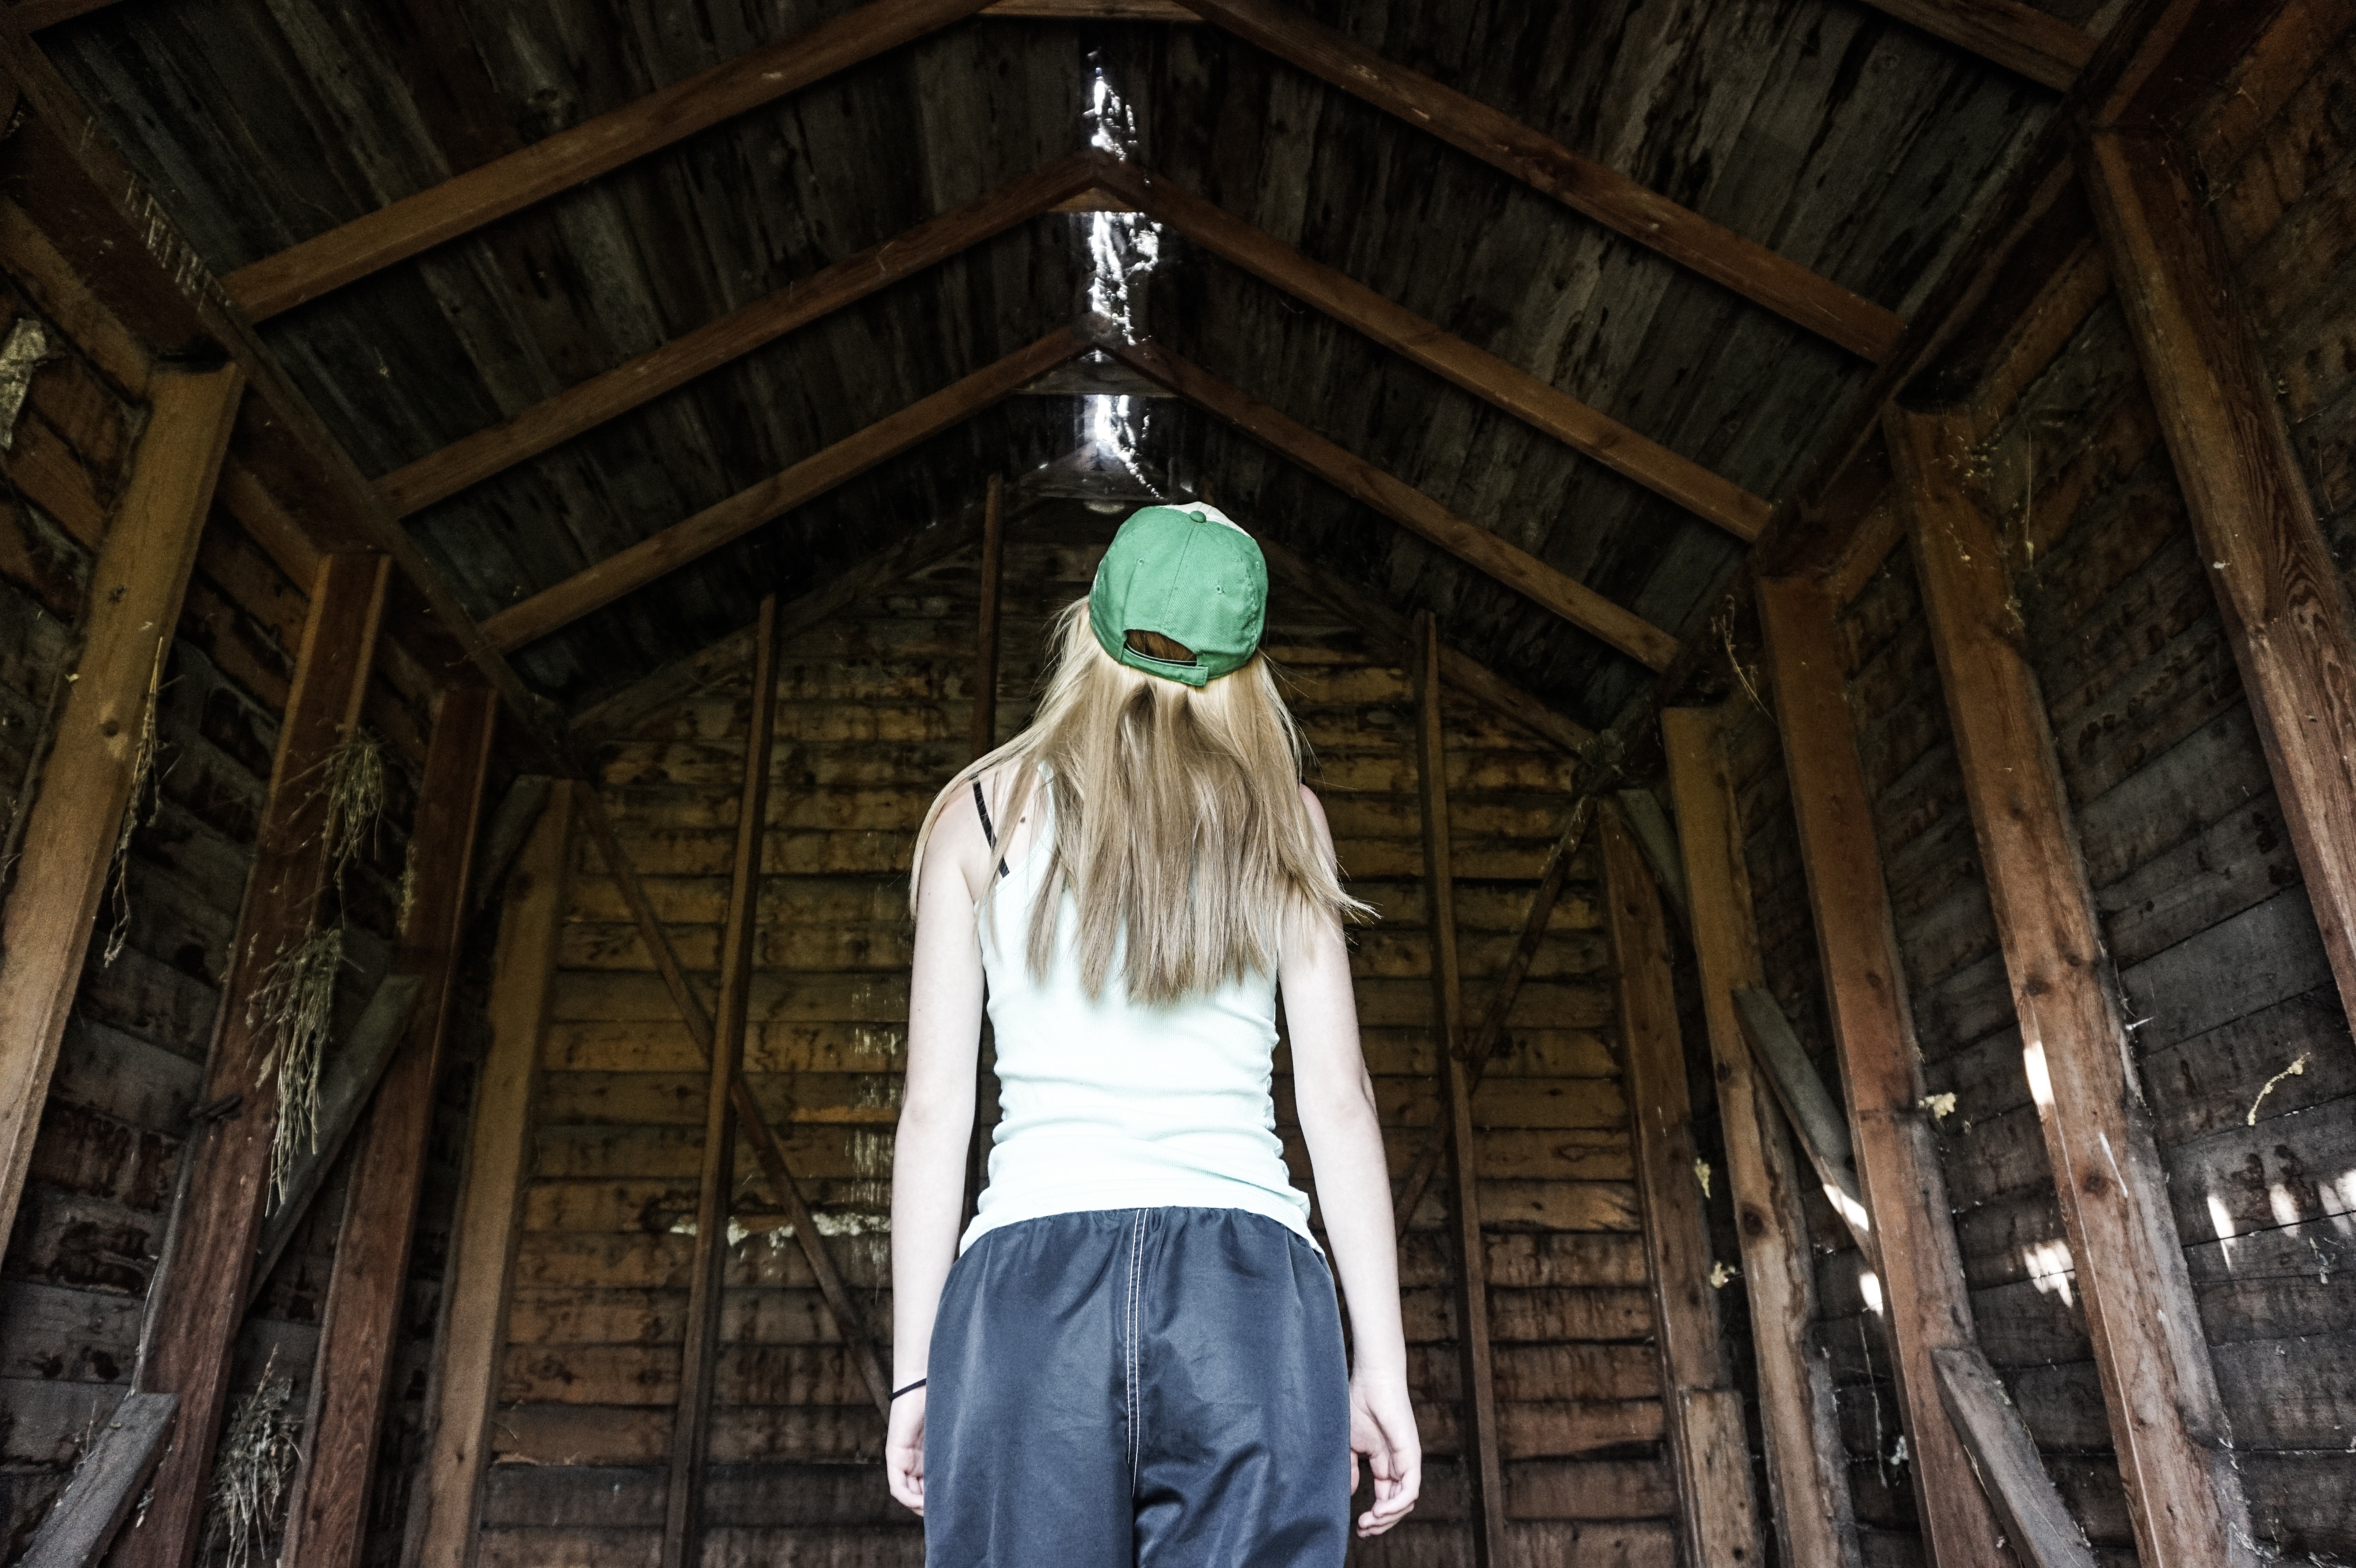
fashion, clothing, photograph